Stay Gold (Butch Walker album)

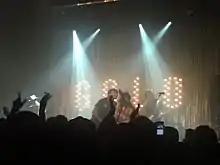
Walker on tour at Minneapolis' Varsity Theater on September 11, 2016

Walker cites the 1983 film "The Outsiders" as a major thematic influence for the record, echoing his own small town childhood, with the title referencing the line spoken by Johnny Cade to Ponyboy Curtis, "Stay gold, Ponyboy. Stay gold."